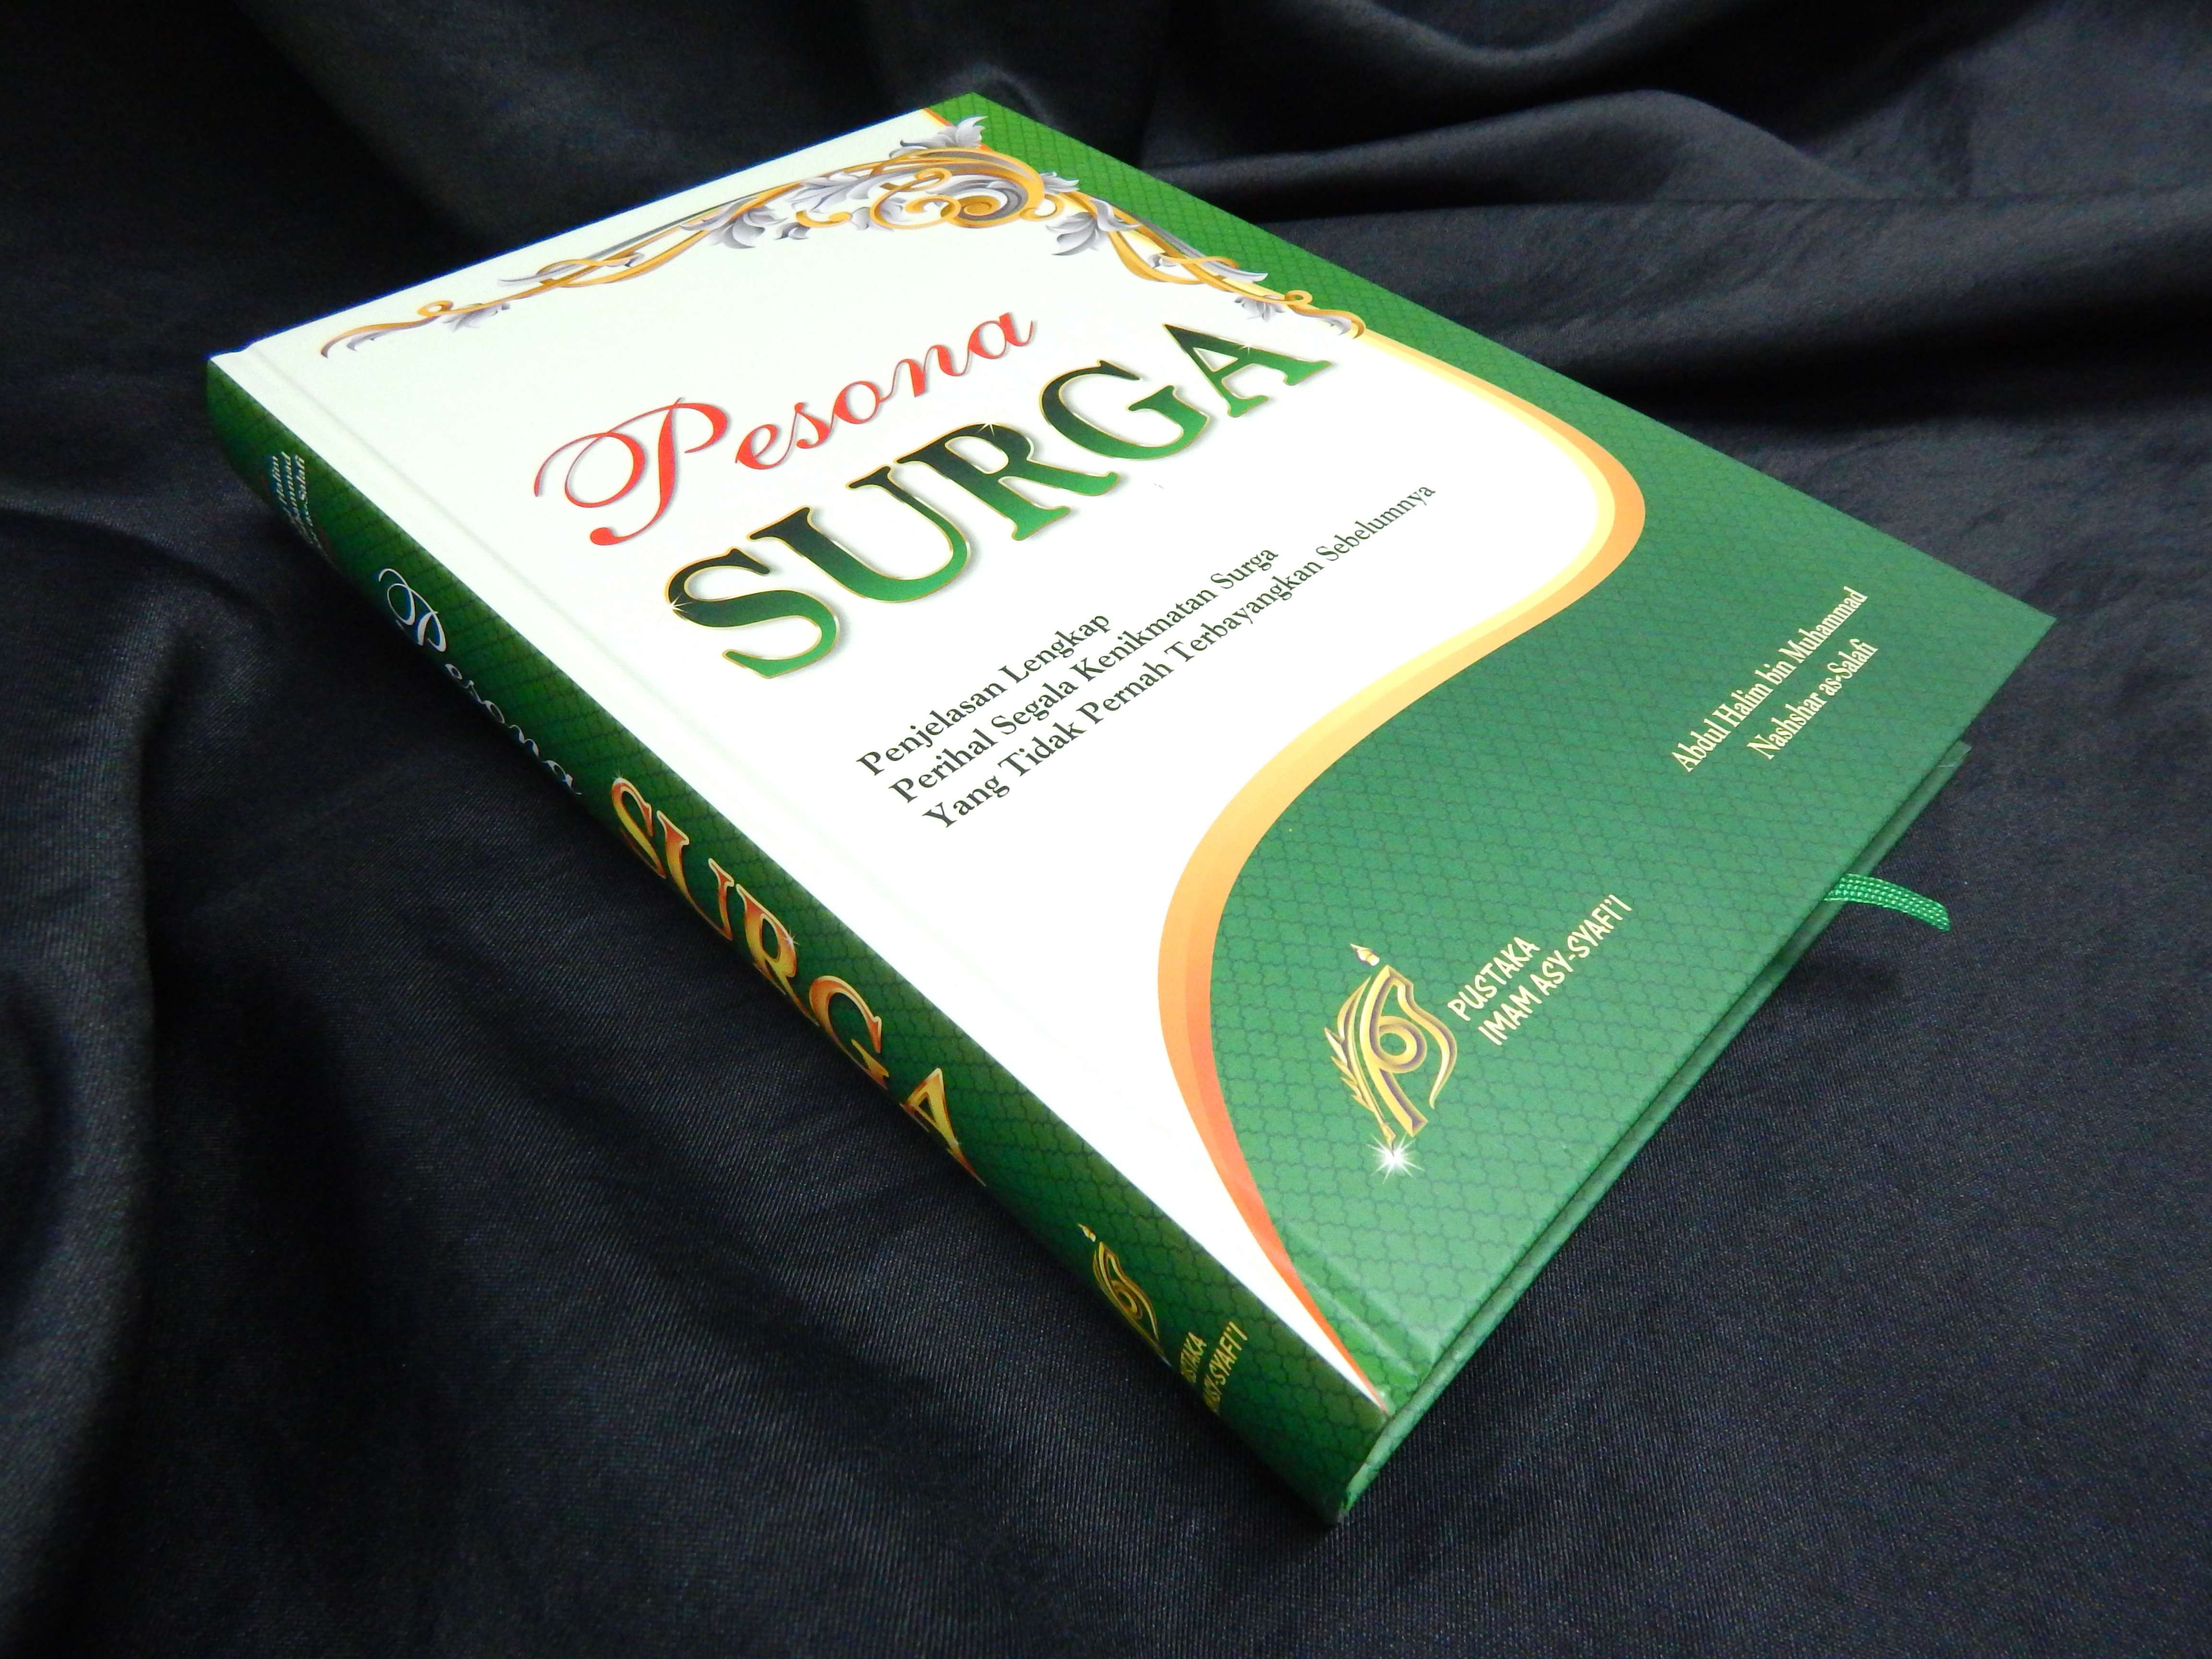
reading, green, drink, brand, library, books, knowledge